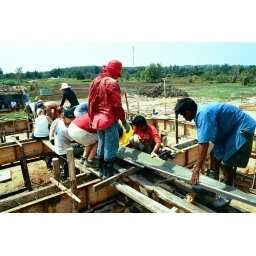
P.Wat is the man in the blue shirt holding the slide.